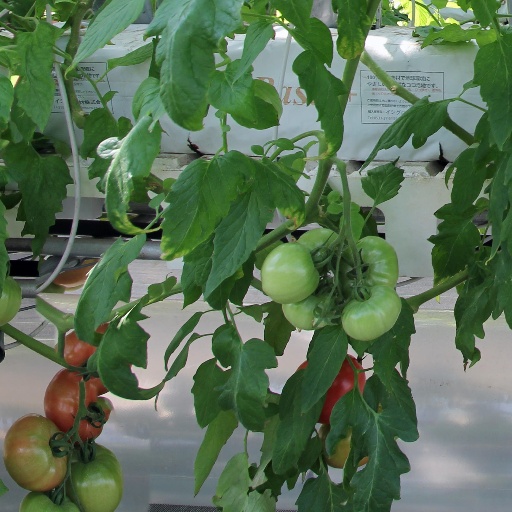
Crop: tomato